Władysław III of Poland

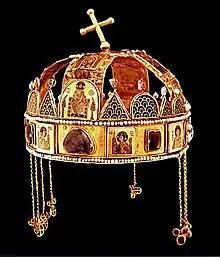
The Holy Crown of Hungary was hidden from Władysław by Elizabeth of Luxembourg to prevent his coronation as King of Hungary.

The successive years were marked by the extirpation of Polish Hussites under the Edict of Wieluń, signed earlier in 1424. The initial hostilities eventually culminated in a minor rebellion during Władysław's reign. On 3 May 1439, Spytko of Melsztyn formed a small but armed ad hoc confederation in the town of Nowy Korczyn against Oleśnicki's desire to exterminate the Hussites and to challenge his authority over the young king. Consequently, Spytko was accused of high treason and maleficence. The cardinal sent crown troops to pacify the movement and execute the death warrant. Spytko was ultimately killed at the Battle of Grotniki. His corpse pierced with arrows laid bare in the field for three days, however, Władysław personally ordered Spytko's body to be returned to his widow and restored the family's noble status and privileges.